Describe the emotion expressed in this image:  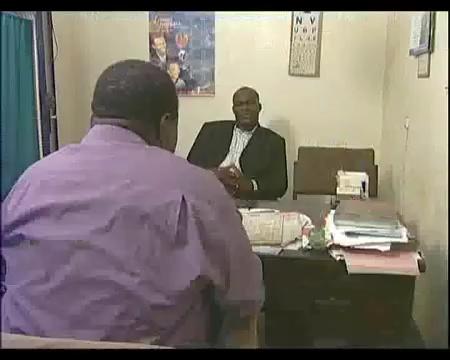
This person displays Suffering, valence and arousal with low intensity.